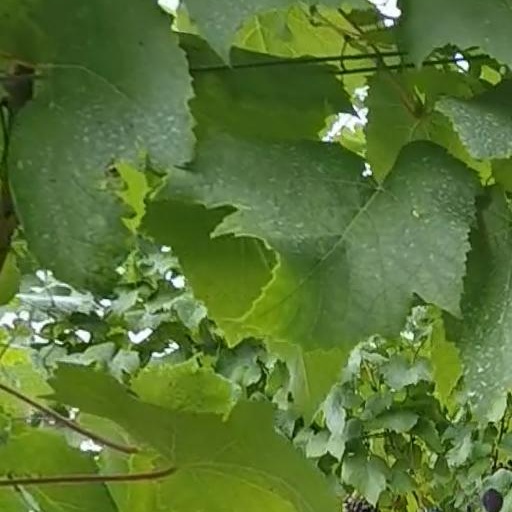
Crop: grape